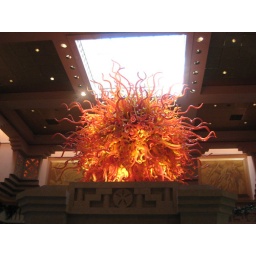
Made of blown glass....amazing! This one one of two blown glass globes in the casino of the Atlantis.